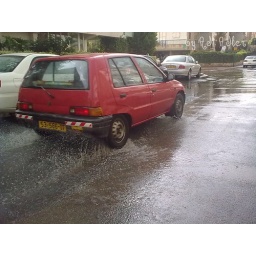
the water is splashed by the car